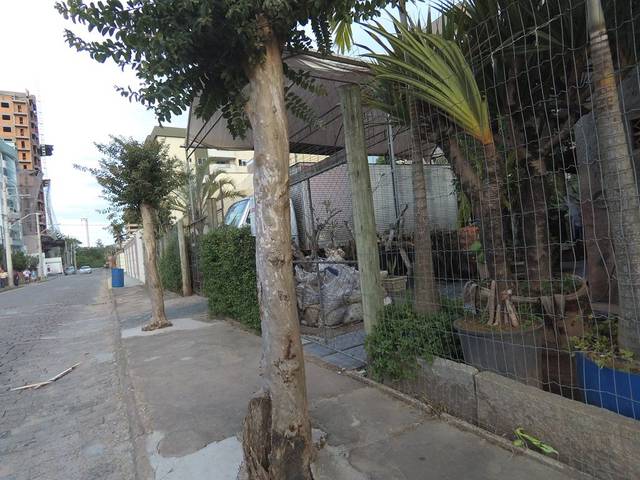
Region: Brazil
Coordinates: -26.915, -49.091